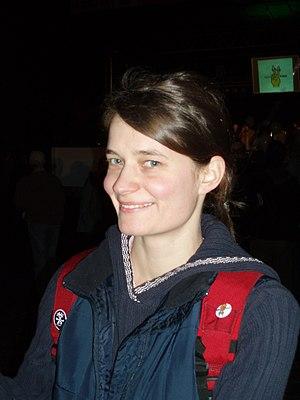
Petra Hůlová, née le 12 juillet 1979 à Prague, est une écrivain tchèque.